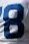
Number: 8